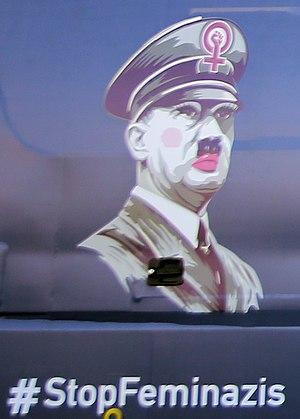
Féminazi ou féminazie est un terme péjoratif utilisé pour désigner des féministes. C'est un mot-valise composé des termes « féminisme » et « nazi », popularisé par le républicain américain Rush Limbaugh au début des années 1990.